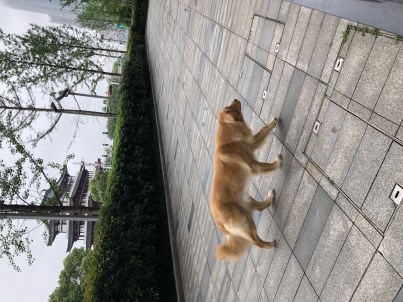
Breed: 5355-n000126-golden_retriever